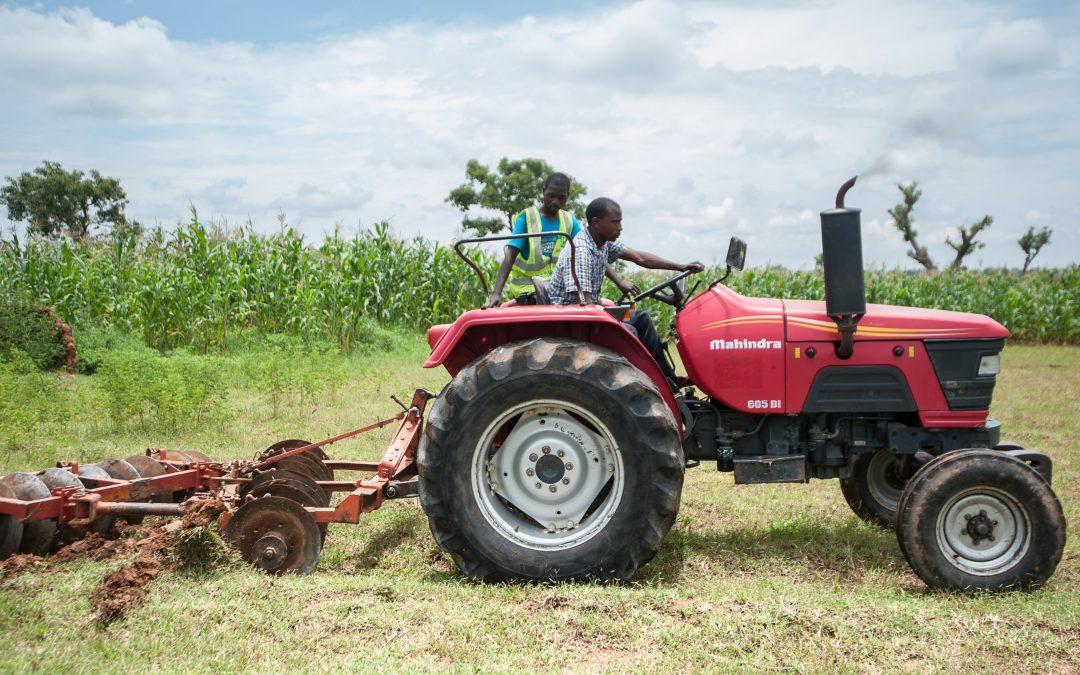
Trekta yenye rangi nyekundu likitumika kulima sehemu ya shamba iliyobakia, wakati upande wa pili mahindi makubwa yaliyostawi tayari kubeba mazao, anga lenye mawingu mengi meupe.